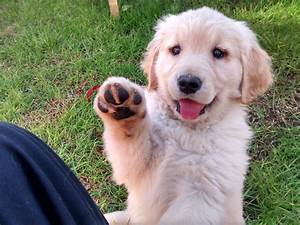
Label: cane